Marquinhos Cipriano

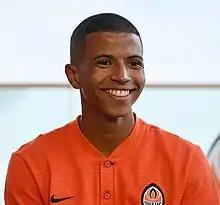

Marcos Robson Cipriano (born 2 February 1999) , simply known as Marquinhos Cipriano, is a Brazilian professional footballer who plays for Sion as a left-back.